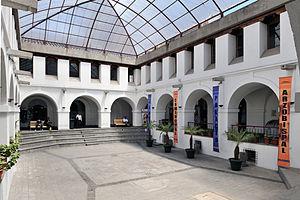
Quito, centre historique de la ville: patio du Palais de l'archevèque. Ce palais héberge un centre commercial avec des restaurants et divers magasins.